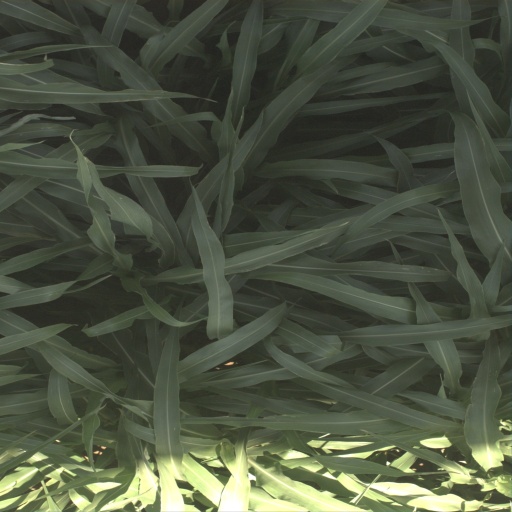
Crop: sorghum